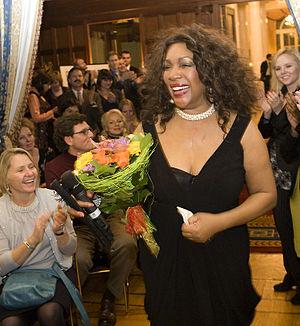
The Supremes, aussi connu sous le nom de Diana Ross & The Supremes, est un groupe de musique féminin américain originaire de Détroit, actif de 1959 à 1977.
La vingt-huitième saison de l'émission américaine de téléréalité musicale Dancing with the Stars a débuté le 16 septembre 2019 sur le réseau ABC.
Mary Wilson est une chanteuse américaine. Elle a été membre du groupe The Supremes de 1959 à 1977 avant d'entamer une carrière solo.